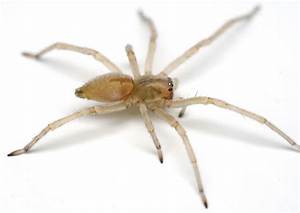
Label: ragno